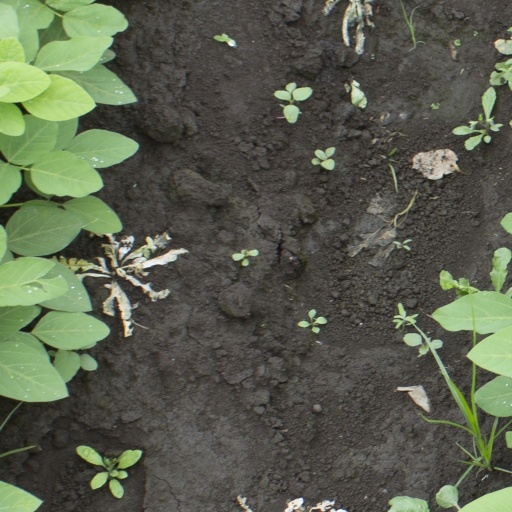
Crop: soybean